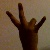
The image shows a hand gesture representing the number 7 in Indian Sign Language.